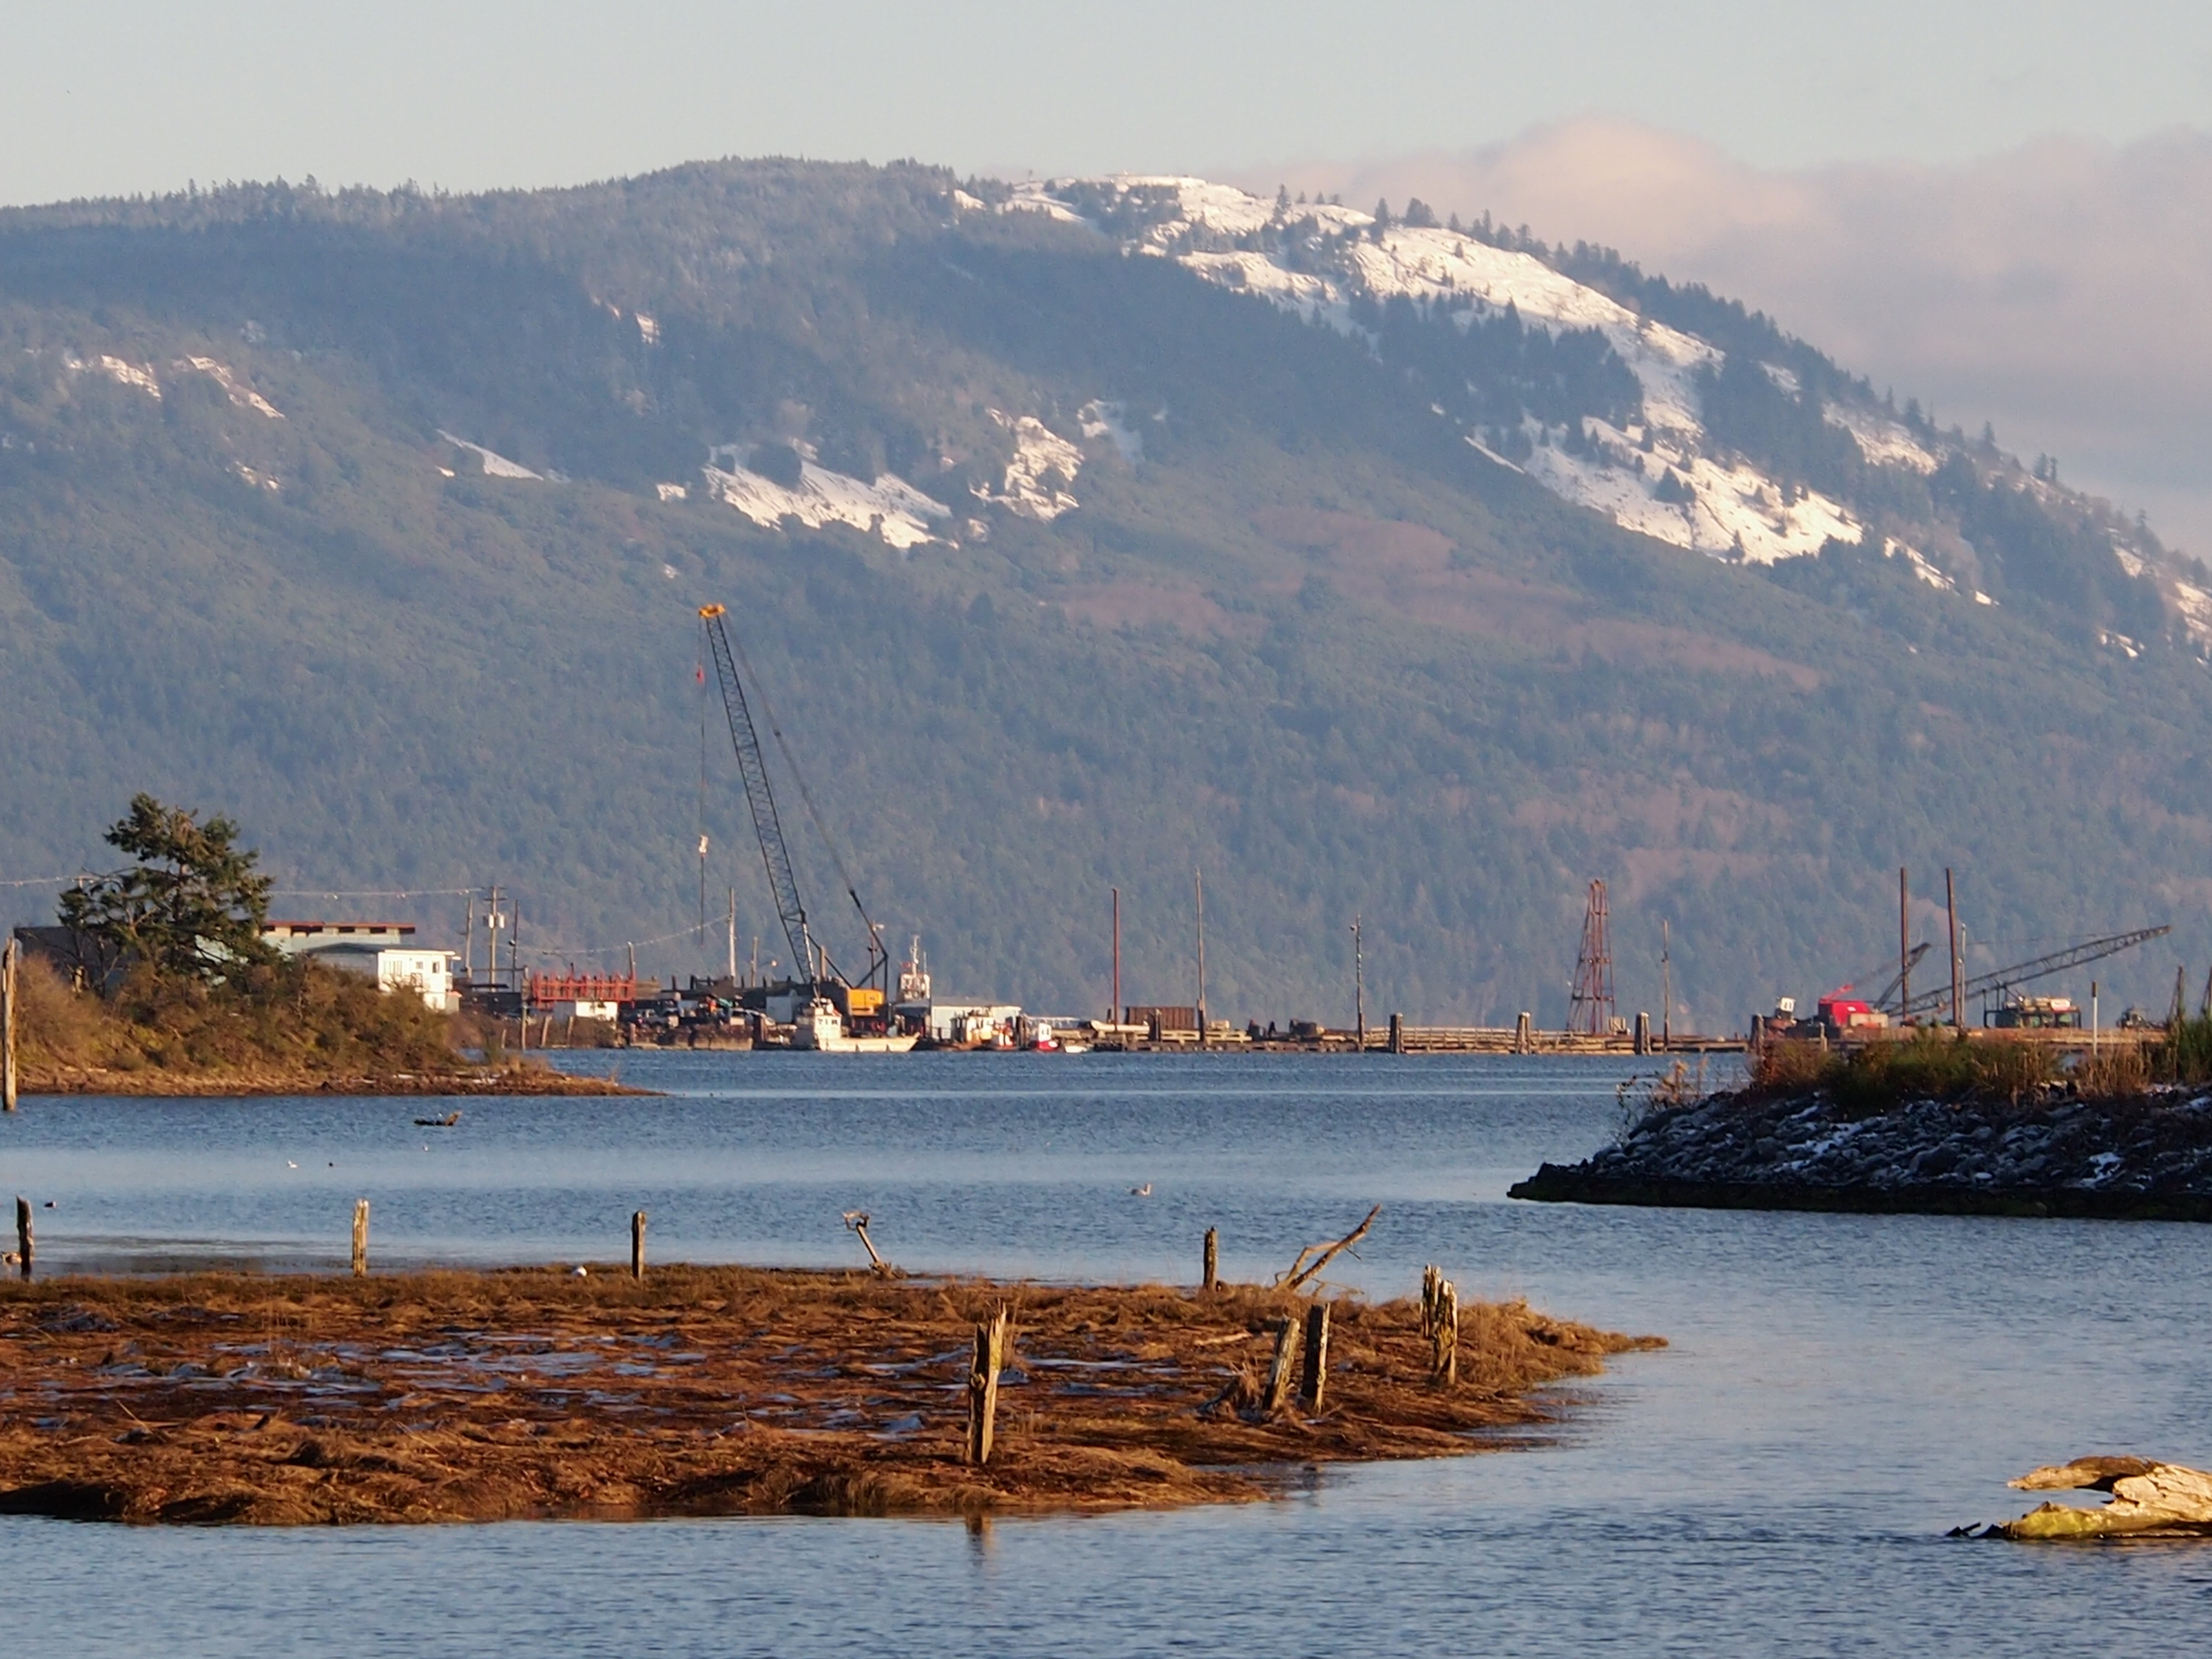
landscape, sea, coast, water, mountain, snow, winter, boat, morning, shore, lake, dusk, evening, reflection, vehicle, bay, harbor, body of water, loch